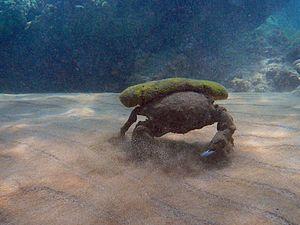
Les Dromiidae sont une famille de crabes, du groupe des Dromioidea. Elle comprend près de 130 espèces actuelles et près de 30 fossiles réparties dans 47 genres dont six fossiles.